Dewees, Texas

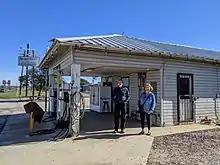
Schneider's Store in Dewees, with visitors, in 2019

Dewees had a school for many years, but there are no visible remains of it. Schneider's Store, on the other hand, remains in operation, for over 85 years (since 1932), and there are a few houses near it.